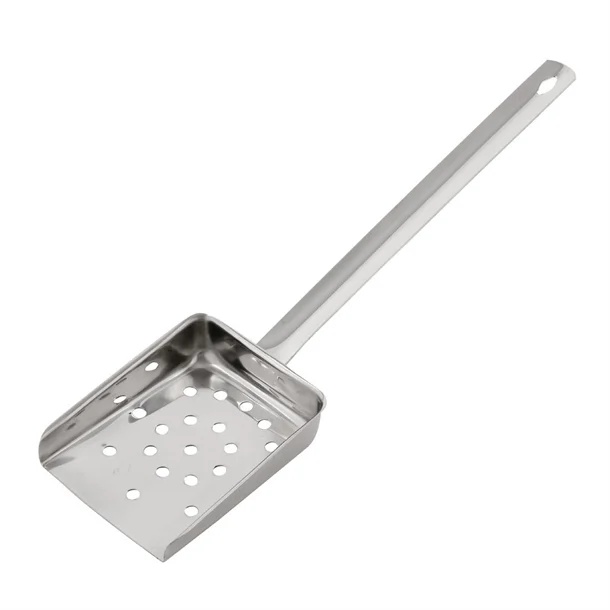
Vogue Flat Handled Chip Scoop
Make scooping, portioning and bagging safe and easy with the Vogue flat handle chip scoop. Designed with a raised edge and perforated head, the tool effortlessly scoops up equal amounts of perfectly drained chips, helping you control portion sizes and reduce wastage. Featuring a long handle, the scoop keeps hands away from hot cooking appliances at all times to ensure your safety. The handle is also hooked and can be stacked to allow for easy storage. Constructed from stainless steel, the scoop is also incredibly durable and robust, making it ideal for use in any fast-paced commercial kitchen. Product features Dimensions 25(H) x 86(W) x 100(D) x 290(L)mm Material Stainless Steel Weight 90g Colour Silver Perforated head for easy drainage Incredibly durable Good for portion control Raised edges for secure portioning Hook handle for easy storage Easy to clean
Brand: Supplies 360
Category: Home & Garden > Kitchen & Dining > Kitchen Tools & Utensils > Scoops > Popcorn & French Fry Scoops > French Fry Scoops